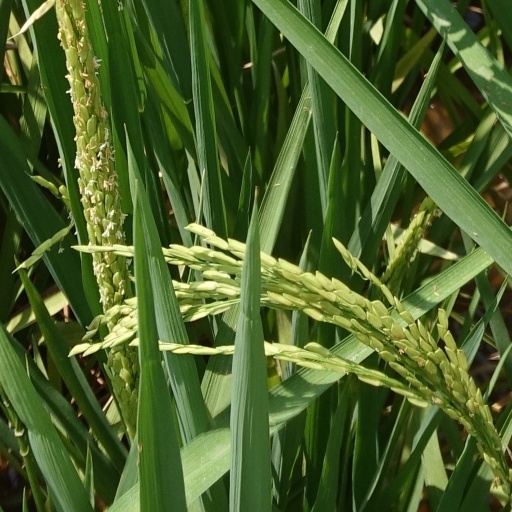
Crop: rice